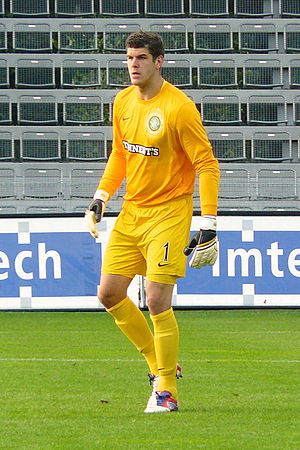
Fraser Forster
Fraser Gerard Forster er en engelsk fodboldspiller, der spiller som målmand hos Southampton. Han har spillet for klubben siden 2014. Tidligere har han repræsenteret Newcastle United, Stockport County, Bristol Rovers, Norwich City og skotske Celtic.